Chalcogen

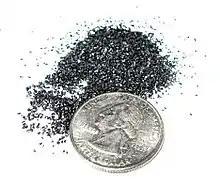
Gunpowder, an application of sulfur

Around 40% of all selenium produced goes to glassmaking. 30% of all selenium produced goes to metallurgy, including manganese production. 15% of all selenium produced goes to agriculture. Electronics such as photovoltaic materials claim 10% of all selenium produced. Pigments account for 5% of all selenium produced. Historically, machines such as photocopiers and light meters used one-third of all selenium produced, but this application is in steady decline.